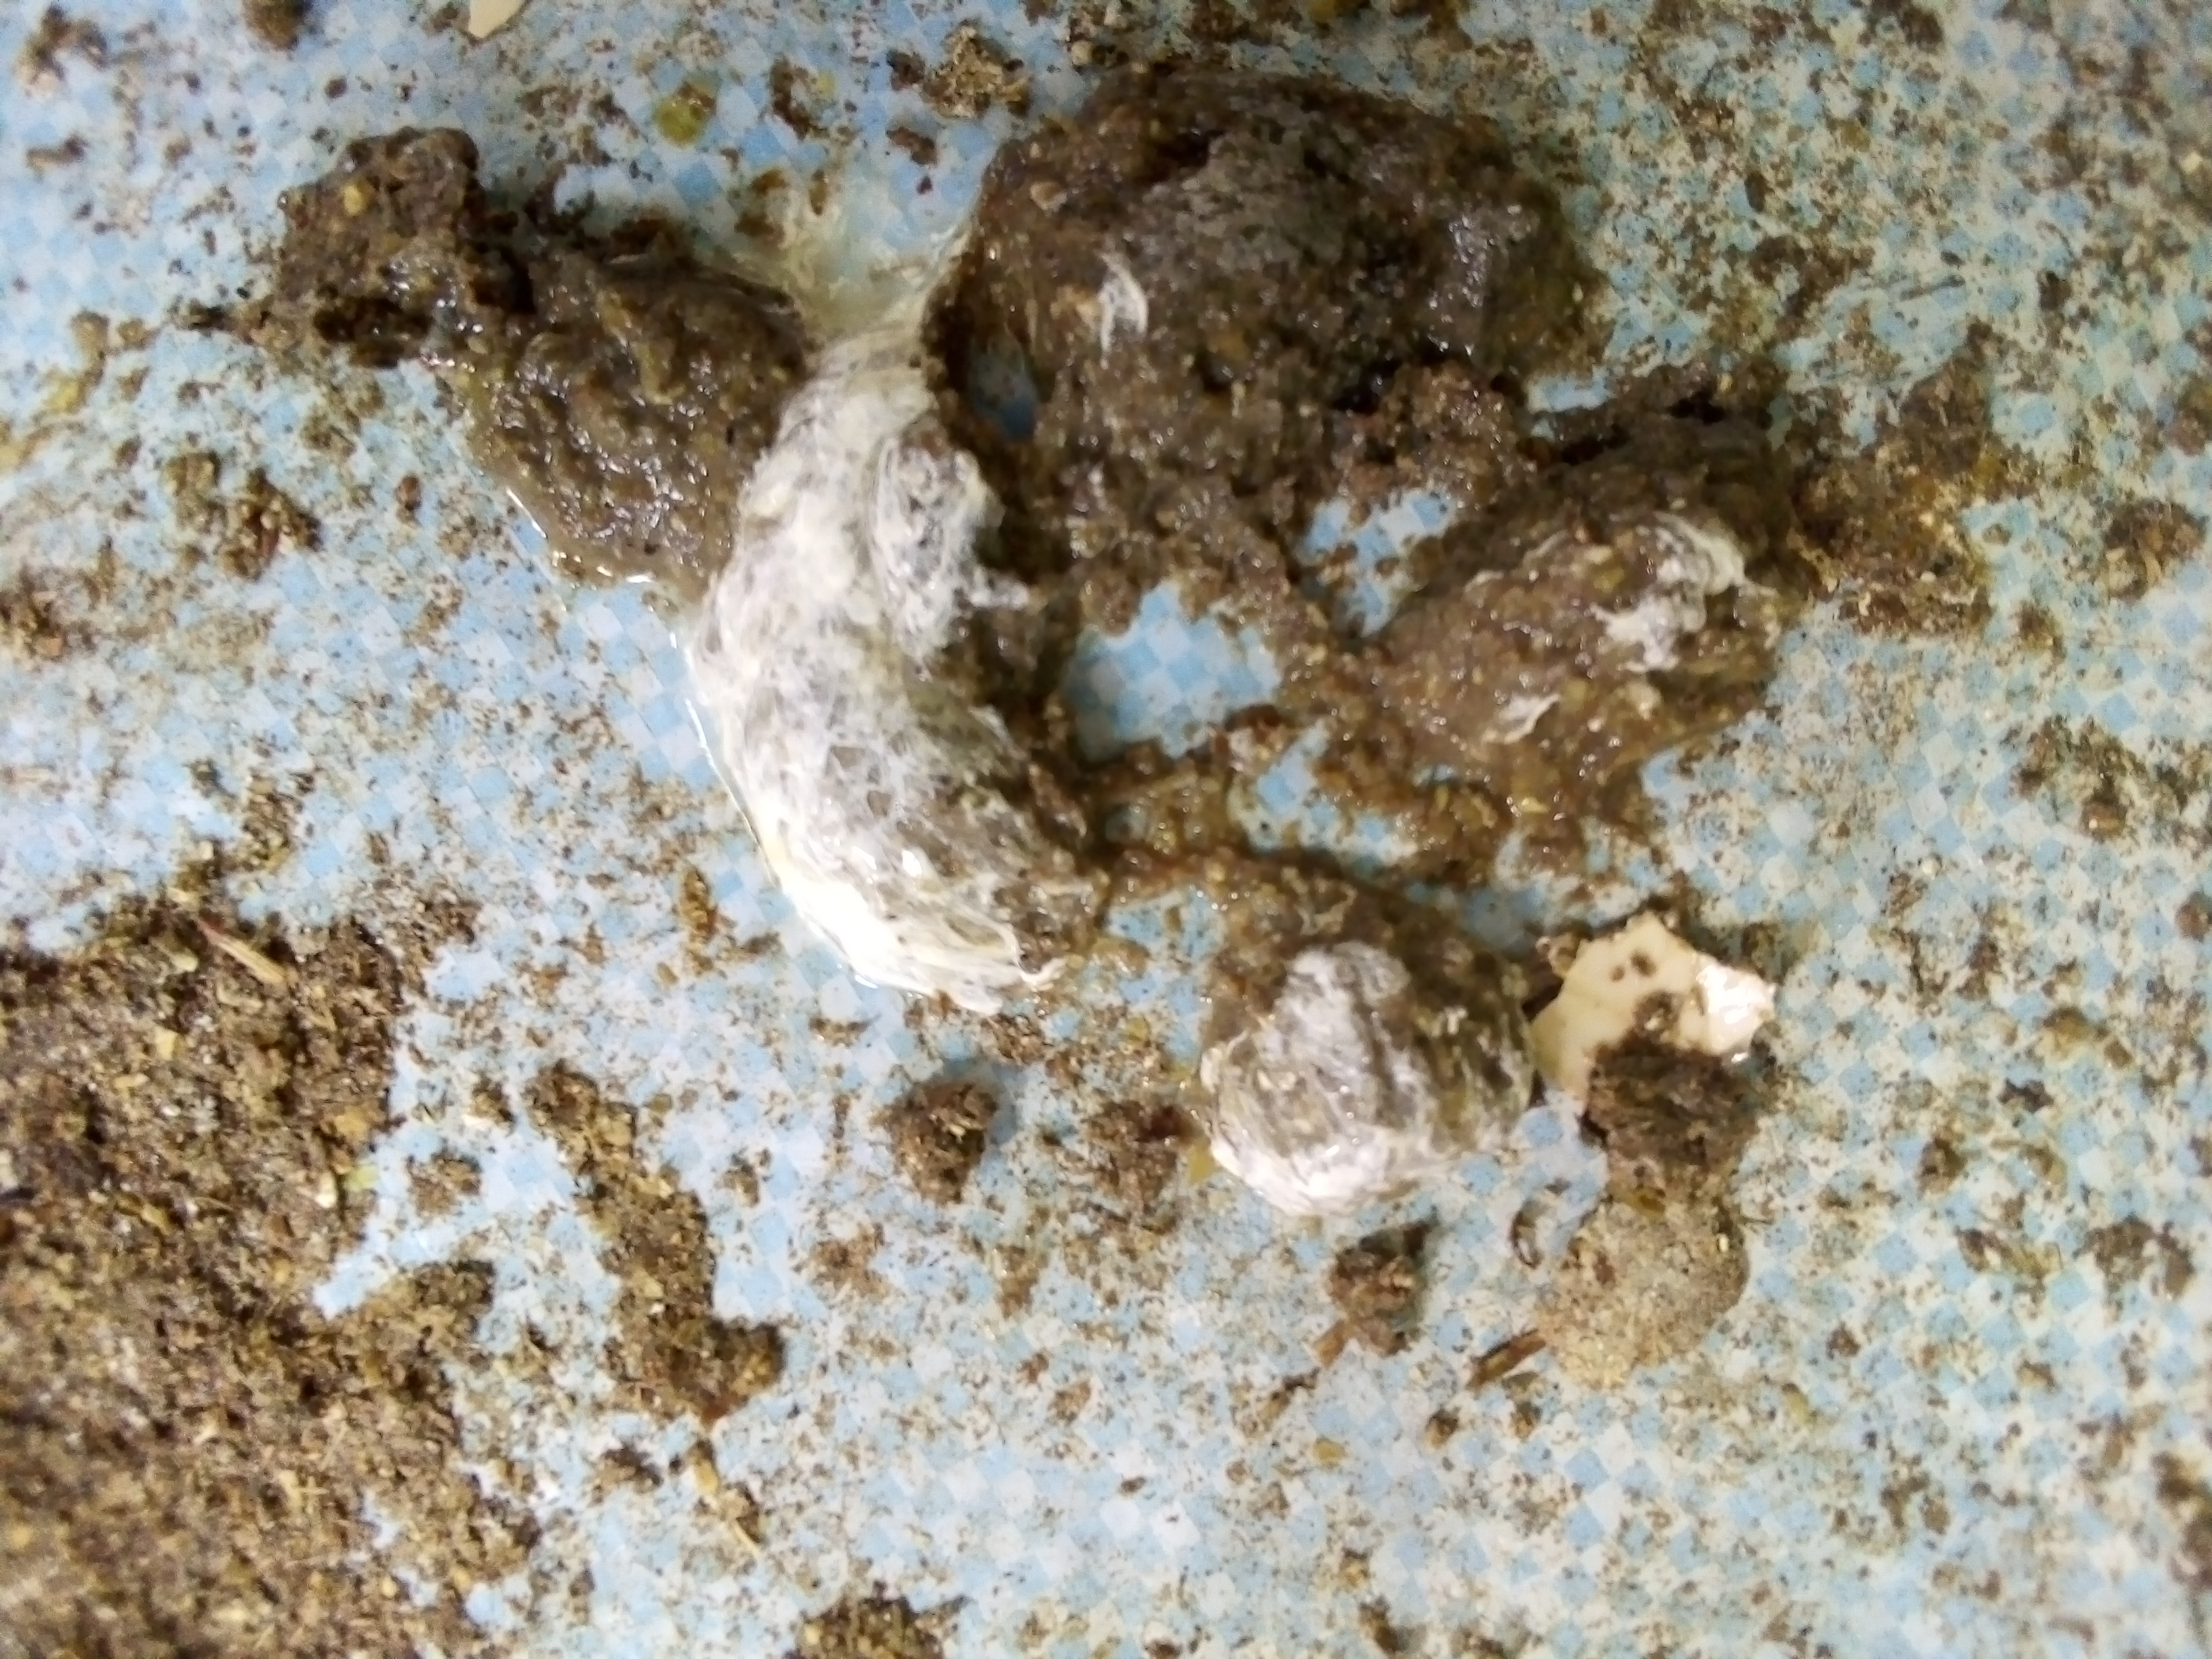
PCR-confirmed diagnosis: Salmonella